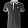
Label: T - shirt / top